Mount Zion

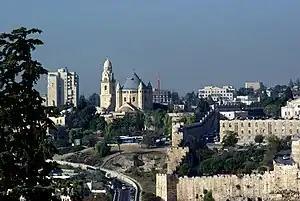
View of Mount Zion from the Mount of Olives

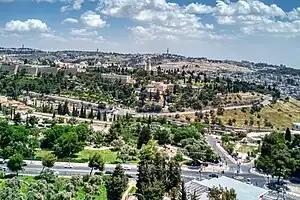
View of Mount Zion from west

"Sahyun" ("Ṣahyūn" or "Ṣihyūn") is the word for Zion in Arabic and Syriac. A valley called "Wâdi Sahyûn" ("wadi" being the Arabic for "valley") seemingly preserves the name and is located approximately one and three-quarter miles from the Old City of Jerusalem's Jaffa Gate.